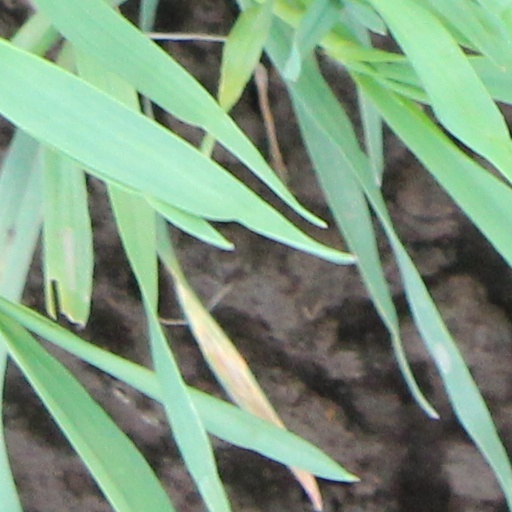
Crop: wheat